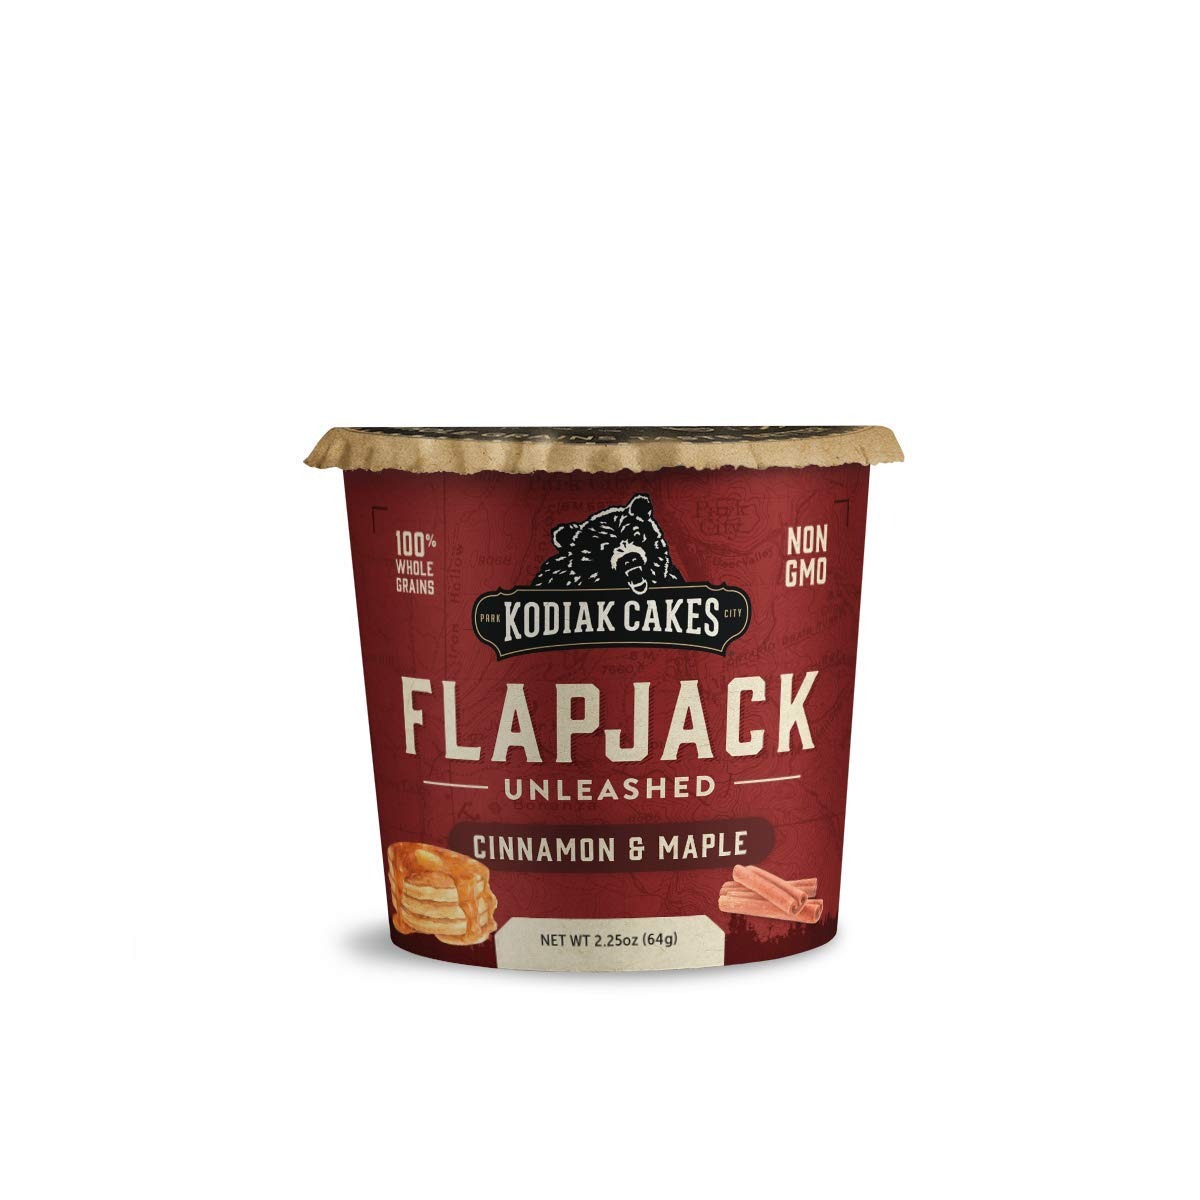
Item Name: Kodiak Cakes Unleashed Flapjack On The Go Baking Mix, Cinnamon and Maple, 2.25 Ounce
Bullet Point 1: 100% Whole Grain
Bullet Point 2: 260 Calories
Bullet Point 3: 6 Grams Protein
Bullet Point 4: 4 Grams Fiber
Bullet Point 5: All Natural
Value: 2.2
Unit: Ounce

Price: 2.535